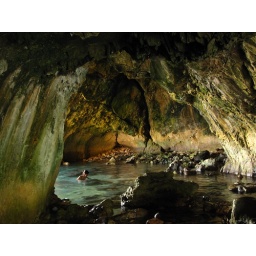
Kwebang Lampas is a small walk-through cave in Puting Buhangin, a secluded white sand beach cove in Pagbilao, Quezon.